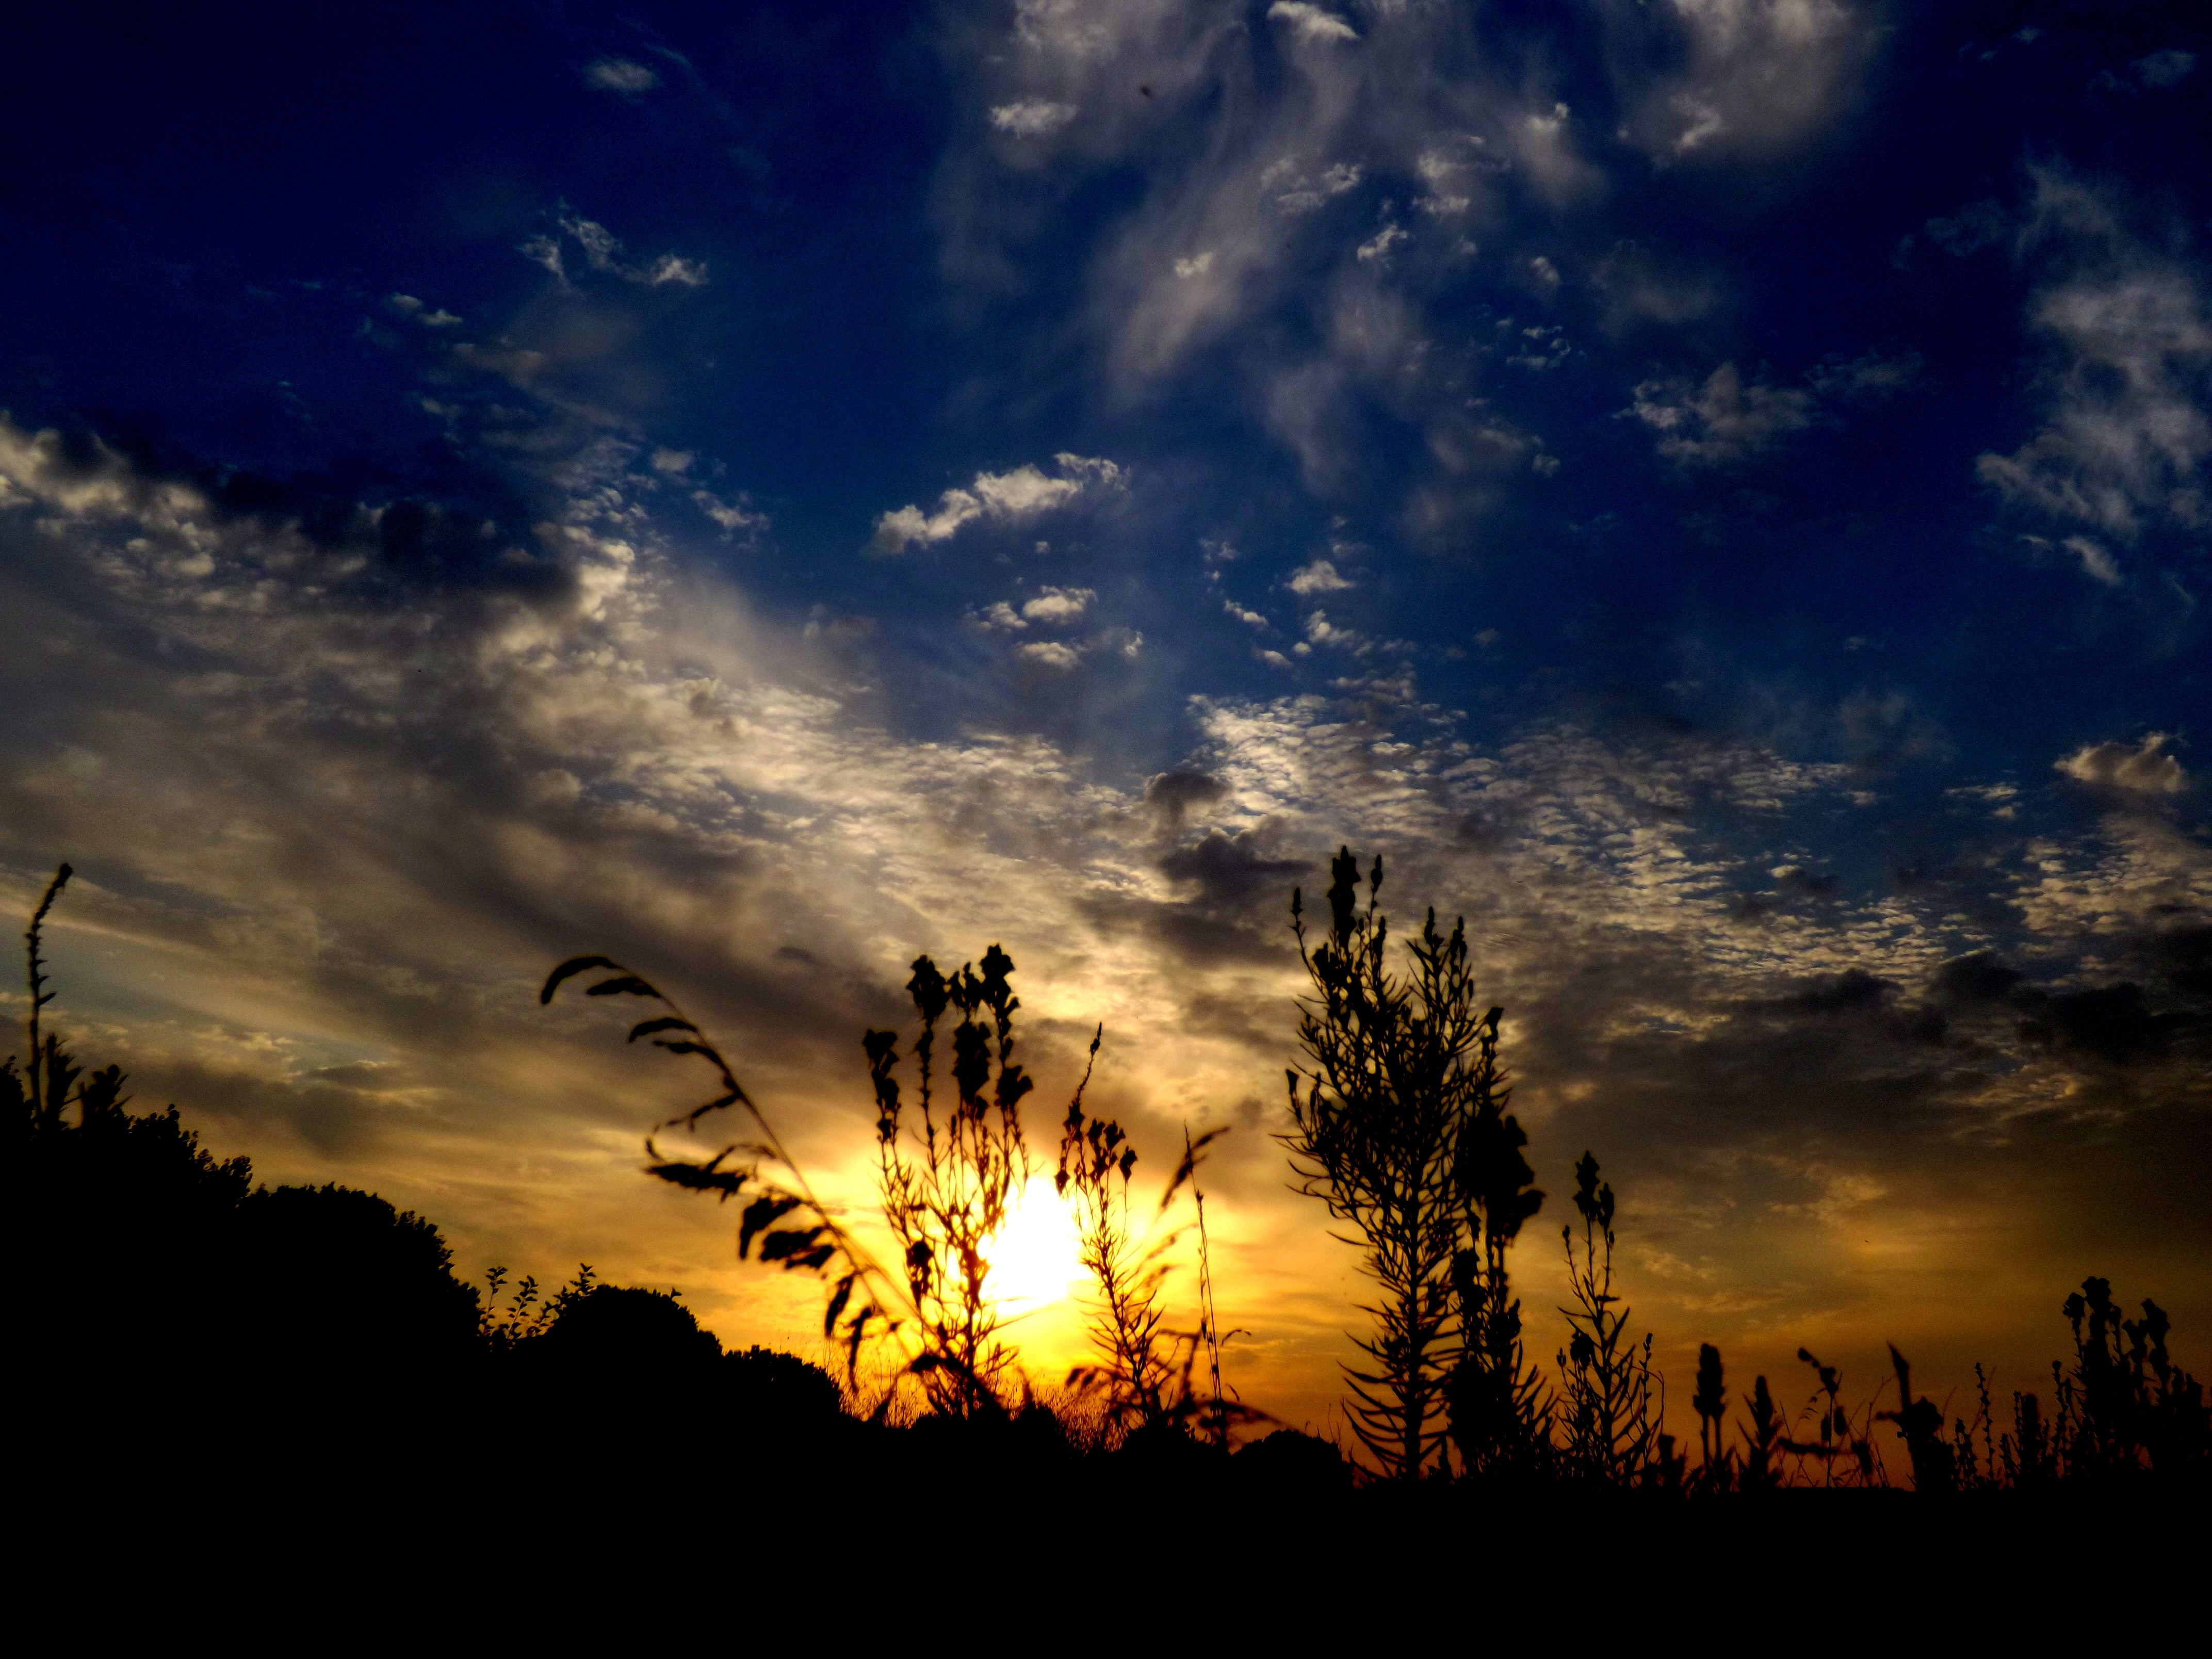
nature, horizon, silhouette, cloud, sky, sun, sunrise, sunset, sunlight, morning, flower, dawn, atmosphere, dusk, evening, darkness, plants, east, afterglow, meteorological phenomenon